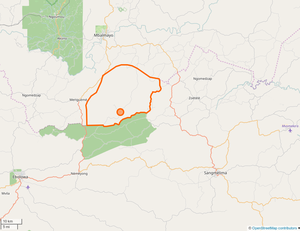
Limites communales d'Akoéman au Cameroun, avec OSM.
Akoeman est une commune du Cameroun située dans le département du Nyong-et-So'o et la région du Centre.